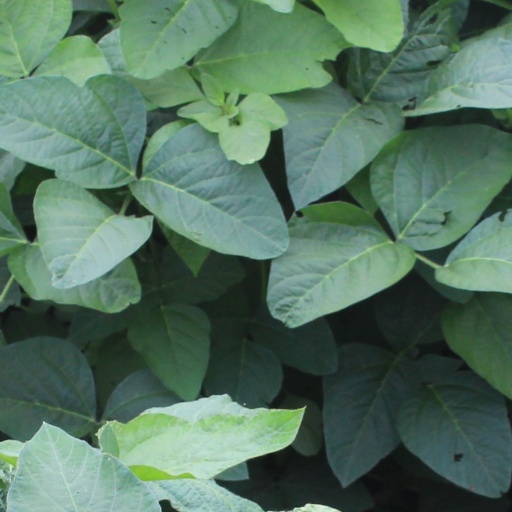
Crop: soybean